Death Don't Have No Mercy

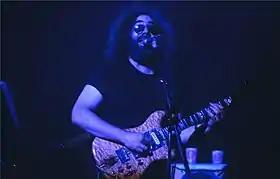
Jerry Garcia (1980) of the Grateful Dead, one of the song's performers

Jerry Garcia, a vocalist-guitarist for the Grateful Dead, first heard "Death Don't Have No Mercy" on "Harlem Street Singer" and incorporated it into the band's live repertoire in the late 1960s, transforming the song into a slow-moving, impassioned performance. The Grateful Dead debuted their rendition on January 8, 1966, during an Acid Test party held at the Fillmore West in San Francisco, in what was also Garcia's debut solo-vocal performance and "first instrumental exploration of the pathos inherent in melody and chord progression", as Wood describes. Nicholas G. Meriwether, a Grateful Dead archivist for UC Santa Cruz, later reviewed a bootleg recording of the show and found their rendition to be either "terrifying" or "a magnificent catharsis" while observing "spooky, gentle" and "eerie" qualities in Ron "Pigpen" McKernan's organ work.